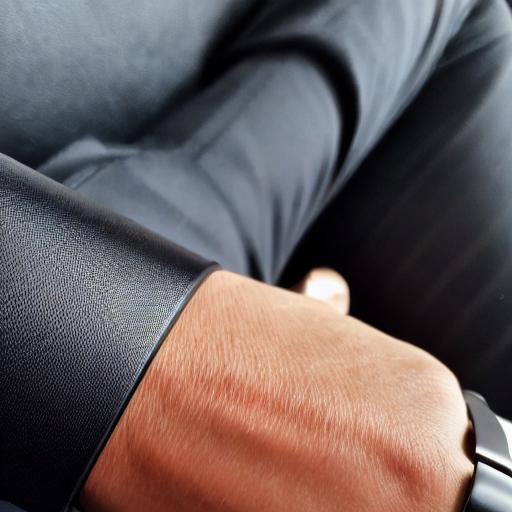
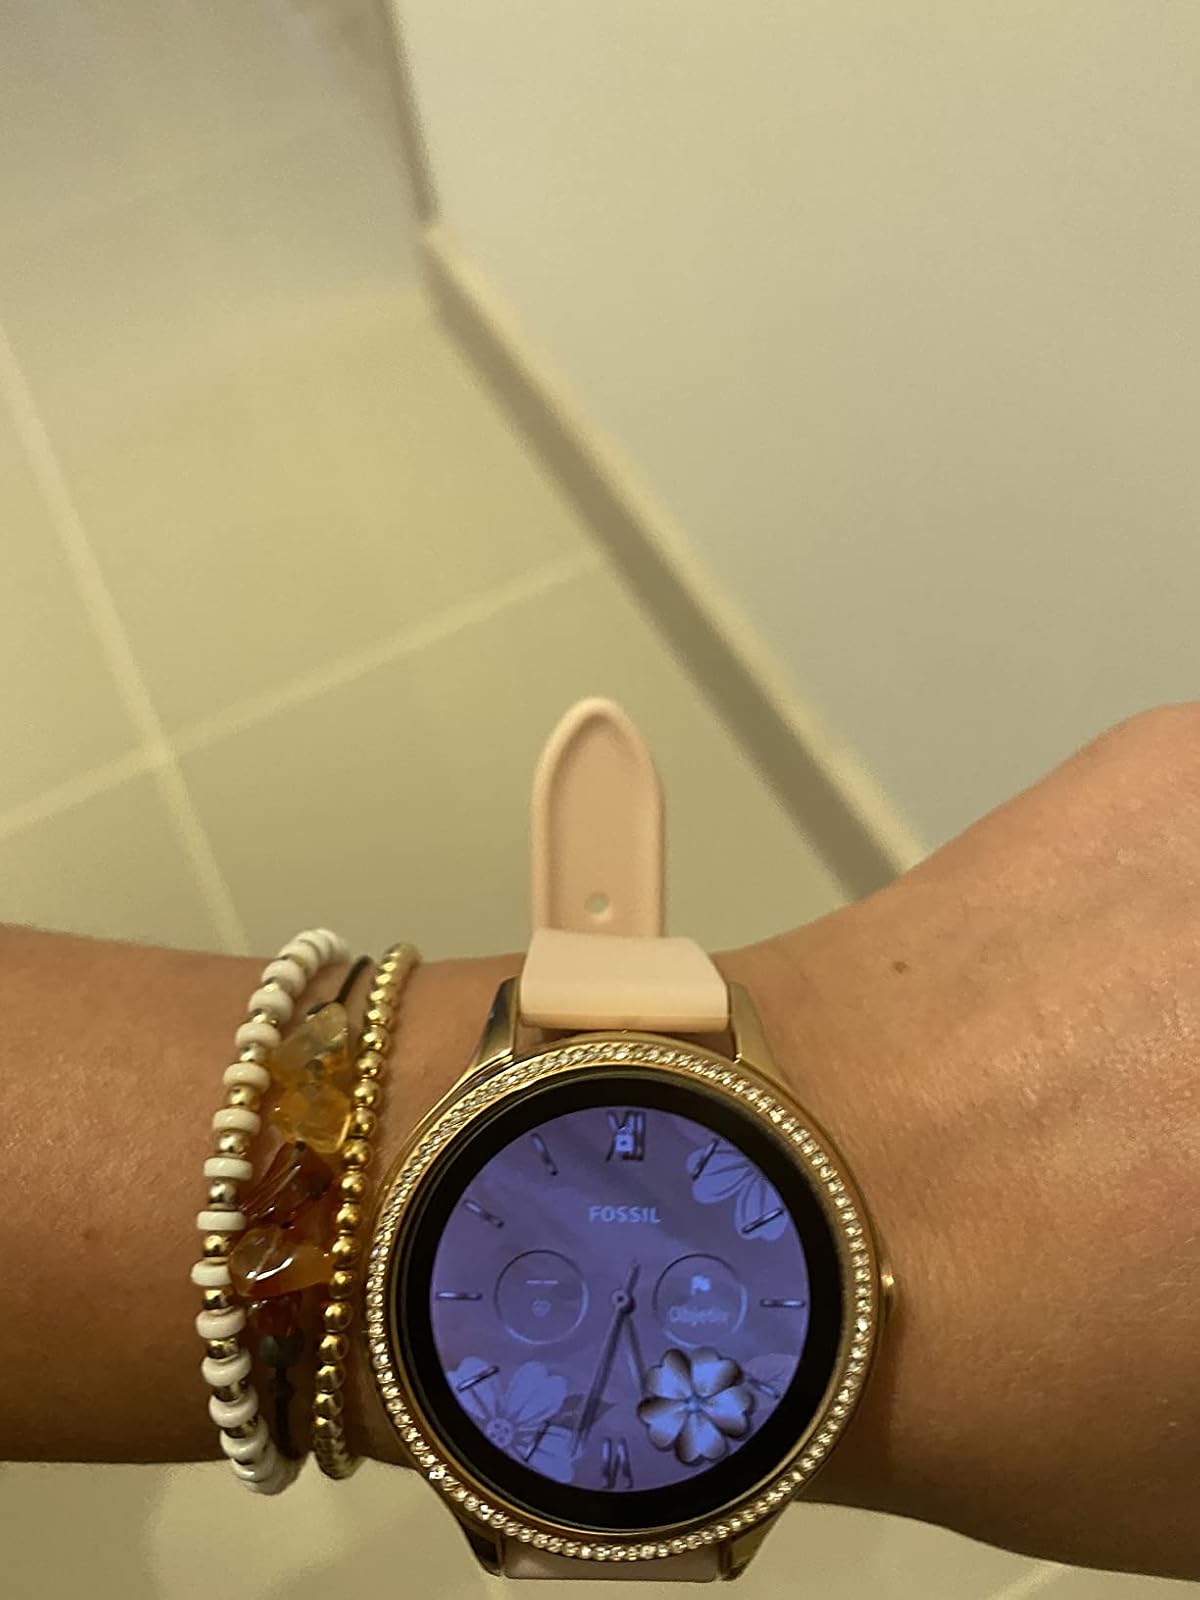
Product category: smartwatch
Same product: no